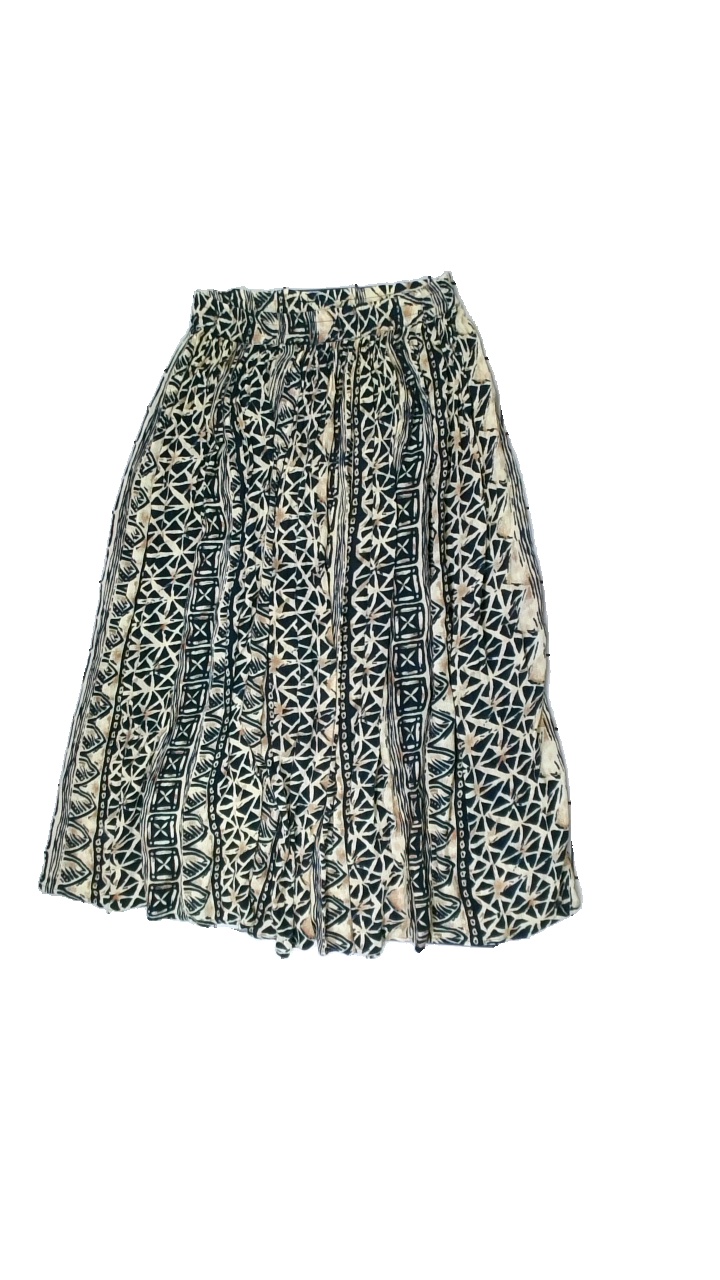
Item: Skirt (Ladies)
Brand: Missing
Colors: White
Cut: Regular, Loose
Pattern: Other
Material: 100% viscose
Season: All
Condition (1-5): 4
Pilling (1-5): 5
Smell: Minor
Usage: Reuse
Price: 100-150